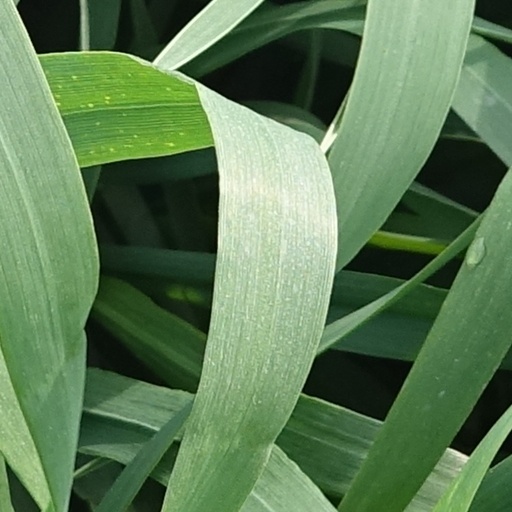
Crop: wheat